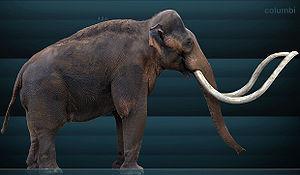
La mégafaune désigne l'ensemble des espèces animales de grande taille mais répond à différentes acceptions selon le domaine étudié. On définit ainsi arbitrairement l'ensemble des mammifères les plus lourds. Pour la faune du sol, il s'agit d'animaux de taille supérieure à 80 mm. On parlera par extension de mégafaune pour les acariens de l'ordre du millimètre vis-à-vis d'acariens de l'ordre de dizaine de micromètres. La faune de plus petite taille est classée dans la macrofaune et la microfaune.